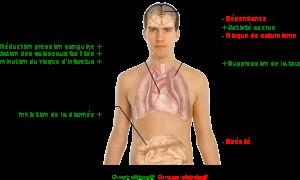
Le chocolat [ ʃɔkɔla], terme d'origine mésoaméricaine, est un aliment plus ou moins sucré produit à partir de la fève de cacao. Celle-ci est fermentée, torréfiée, broyée jusqu'à former une pâte de cacao liquide dont est extraite la matière grasse appelée beurre de cacao. Le chocolat est constitué du mélange, dans des proportions variables, de pâte de cacao, de beurre de cacao et de sucre ; auxquels sont ajoutées éventuellement des épices, comme la vanille, ou des matières grasses végétales.